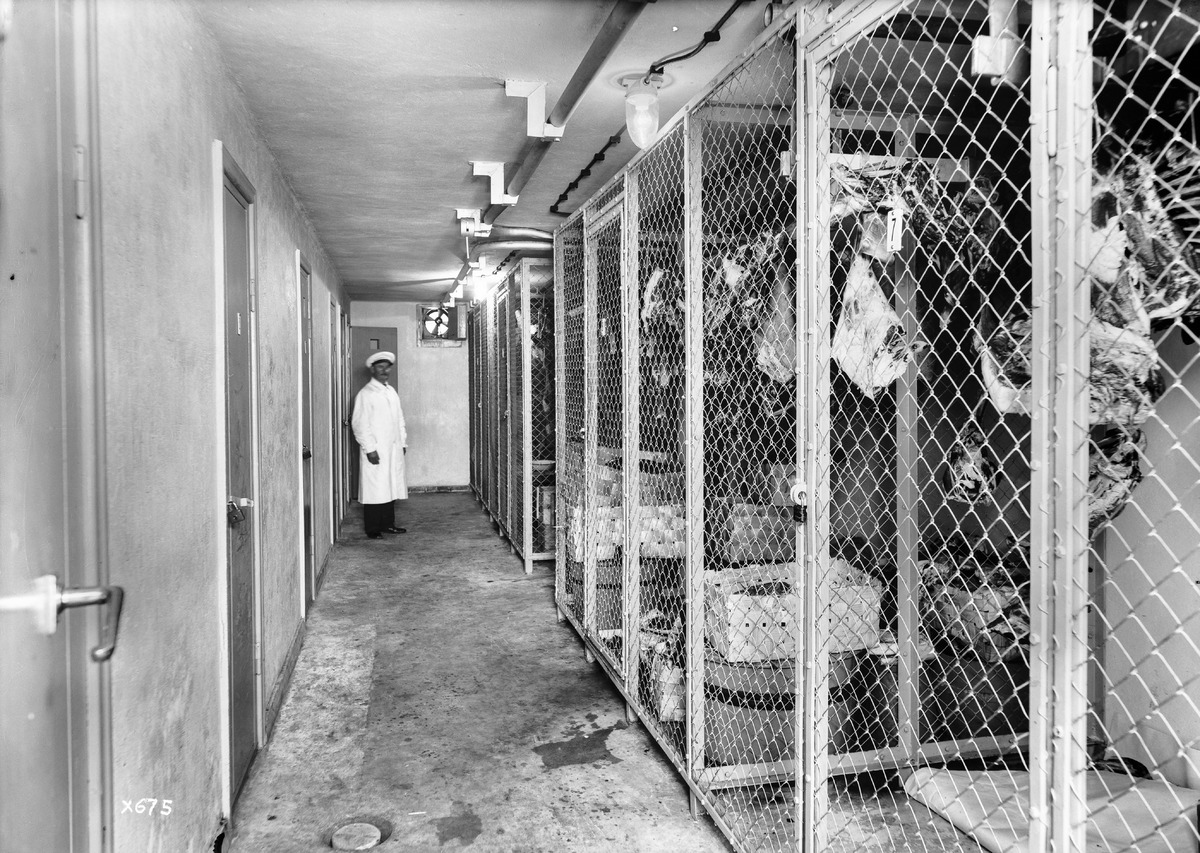
Kauppahallin jäähdytysosasto
The refrigeration department of a market hall
sisällön kuvaus: Luultavasti Oulun kauppahallin jäähdytysosasto 1.1.1936. content description: The refrigeration department of (probably) Oulu Market Hall on January 1, 1936.
Vuosi: 1936
Paikka: Suomi, Oulu, Suomi, Oulu
Aiheet: Oulun kauppahalli; sisäkuva; jäähdytys; kauppahallit; refrigeration; market halls